Roy Brown (blues musician)

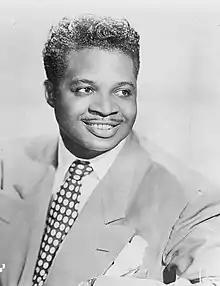

Roy James Brown (September 10, 1920 or 1925May 25, 1981) was an American blues singer who had a significant influence on the early development of rock and roll and the direction of R&B. His original song and hit recording "Good Rockin' Tonight" has been covered by many artists including Wynonie Harris, Elvis Presley, Bruce Springsteen, Paul McCartney, Joe Ely, Ricky Nelson, Jerry Lee Lewis, Pat Boone, James Brown, the Doors, the Treniers, and the rock group Montrose. Brown was one of the first popular R&B singers to perform songs with a gospel-steeped delivery, which was then considered taboo by many churches. In addition, his melismatic, pleading vocal style influenced notable artists such as B. B. King, Bobby Bland, and Little Richard.